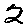
Label: 2